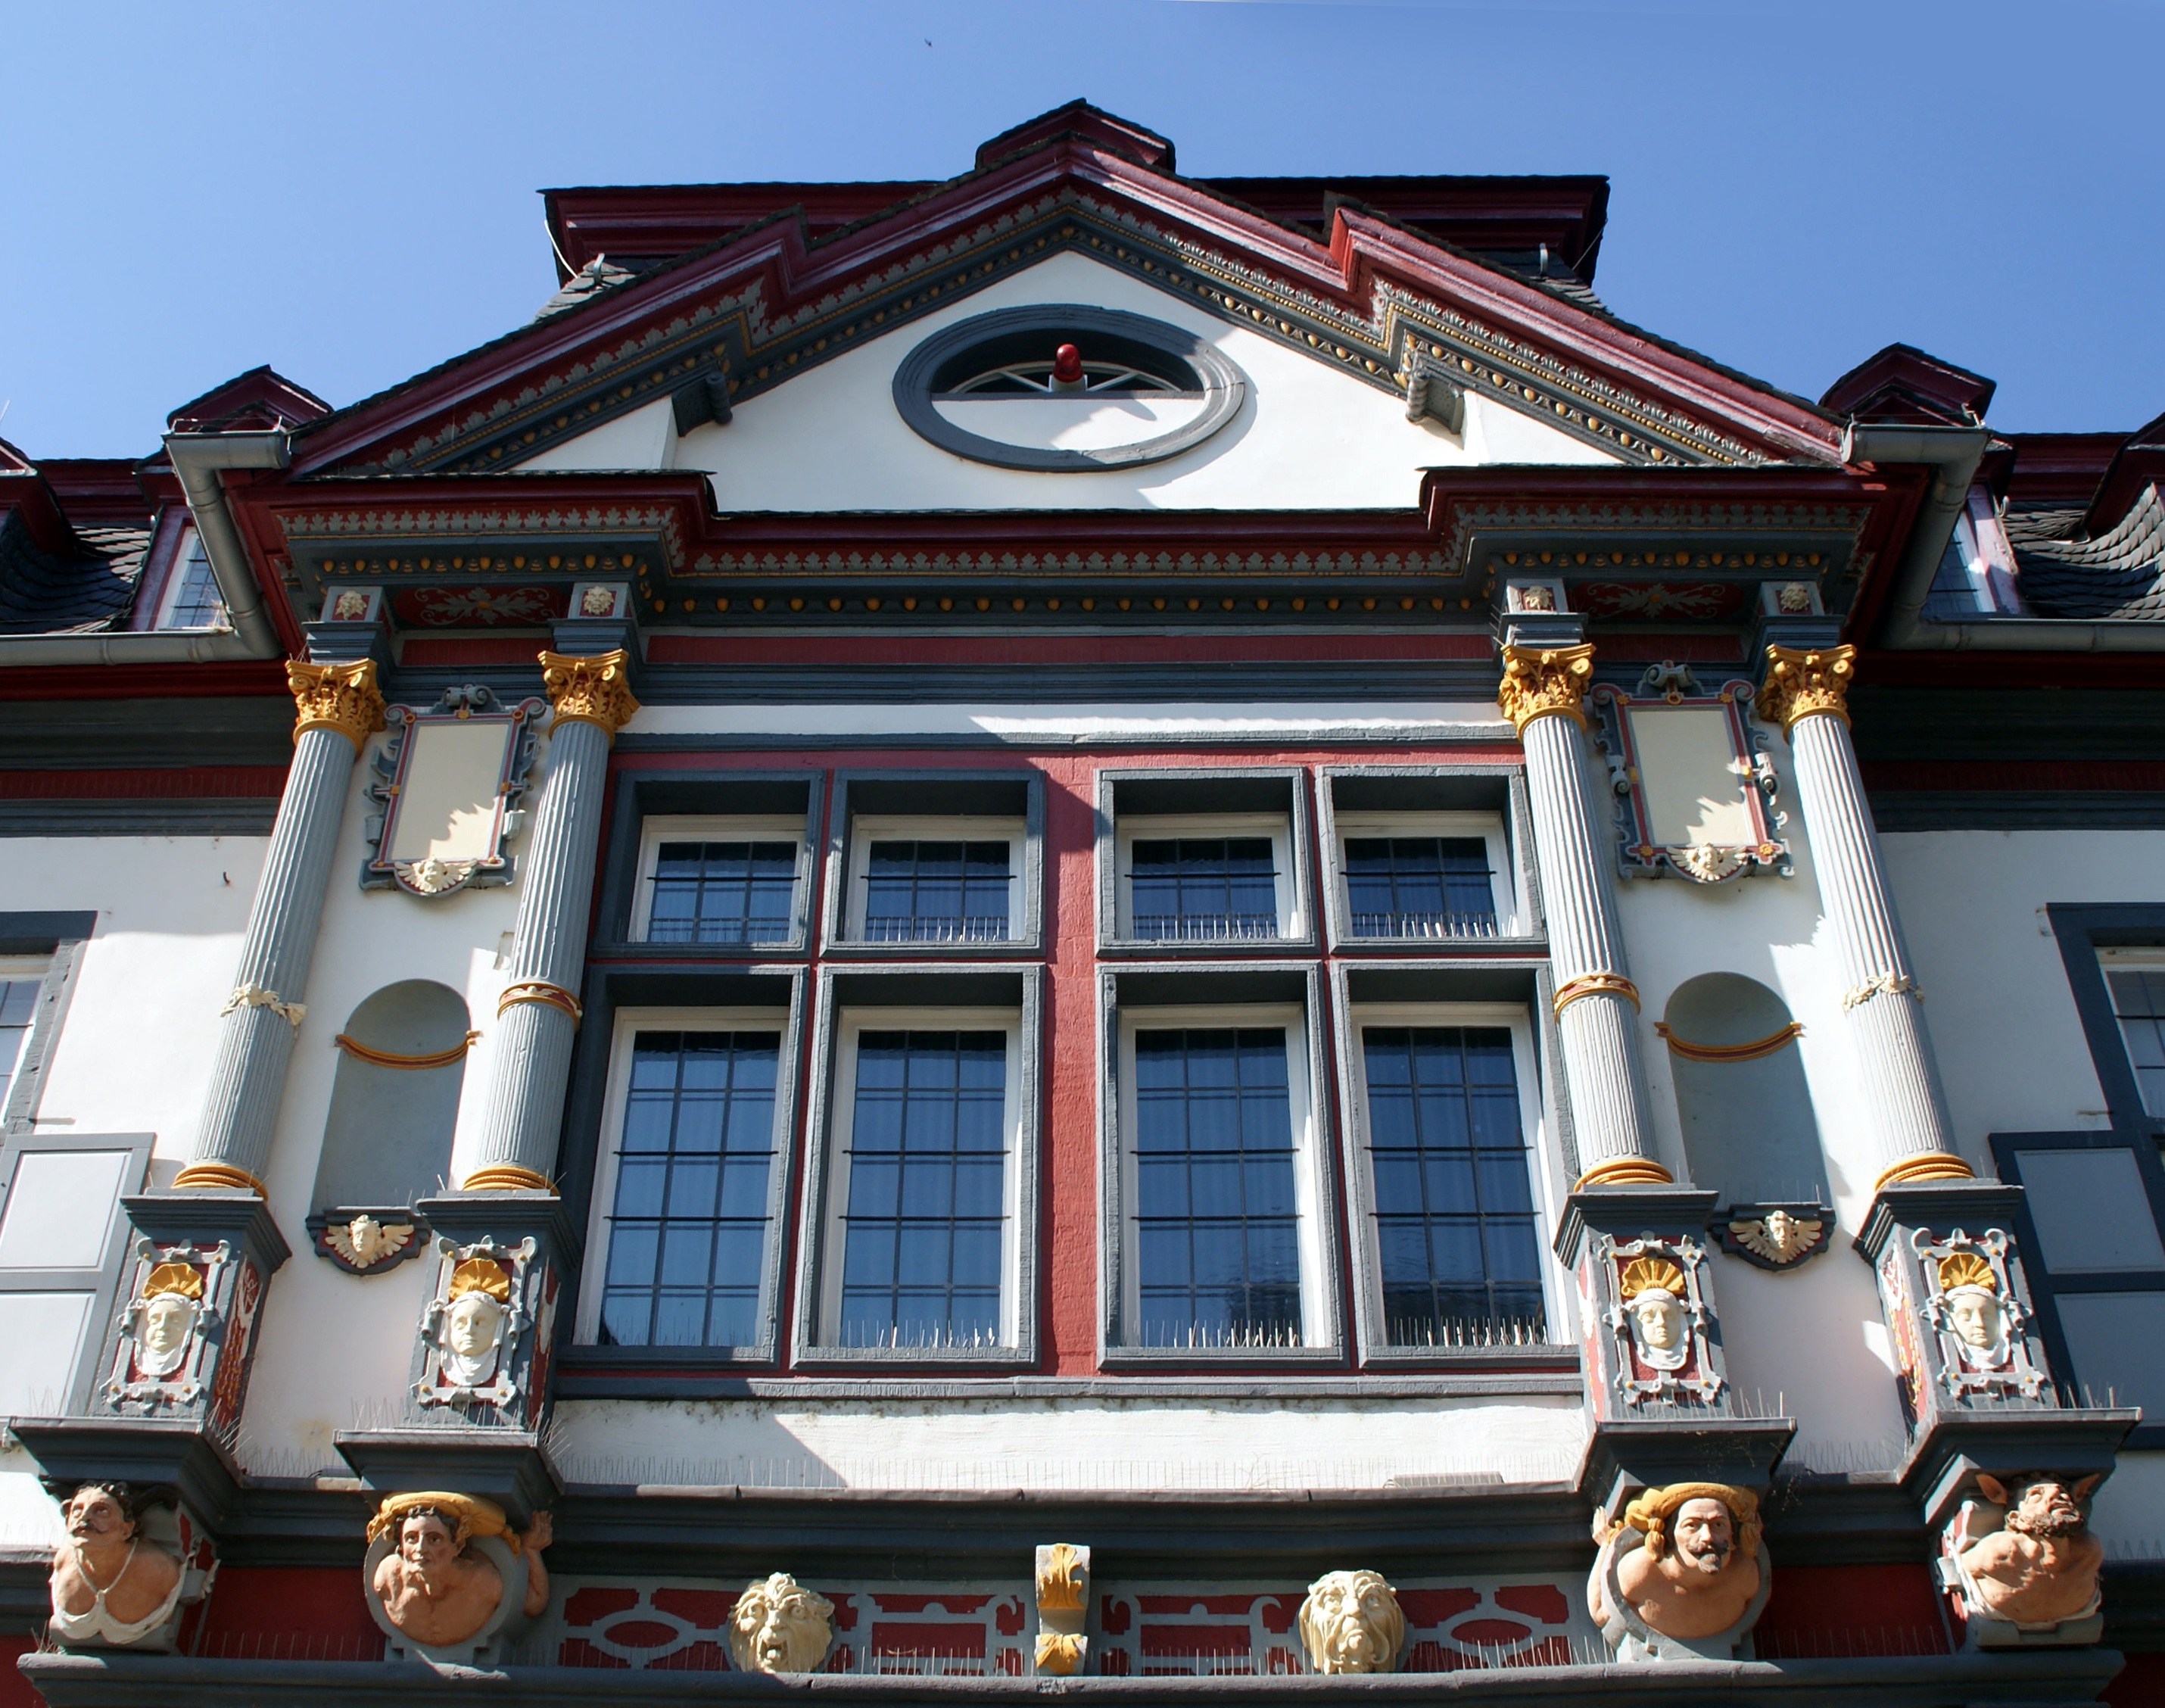
architecture, villa, house, building, palace, old, home, museum, landmark, facade, residence, tourism, theatre, germany, rhine, manor house, andernach, by der leyen